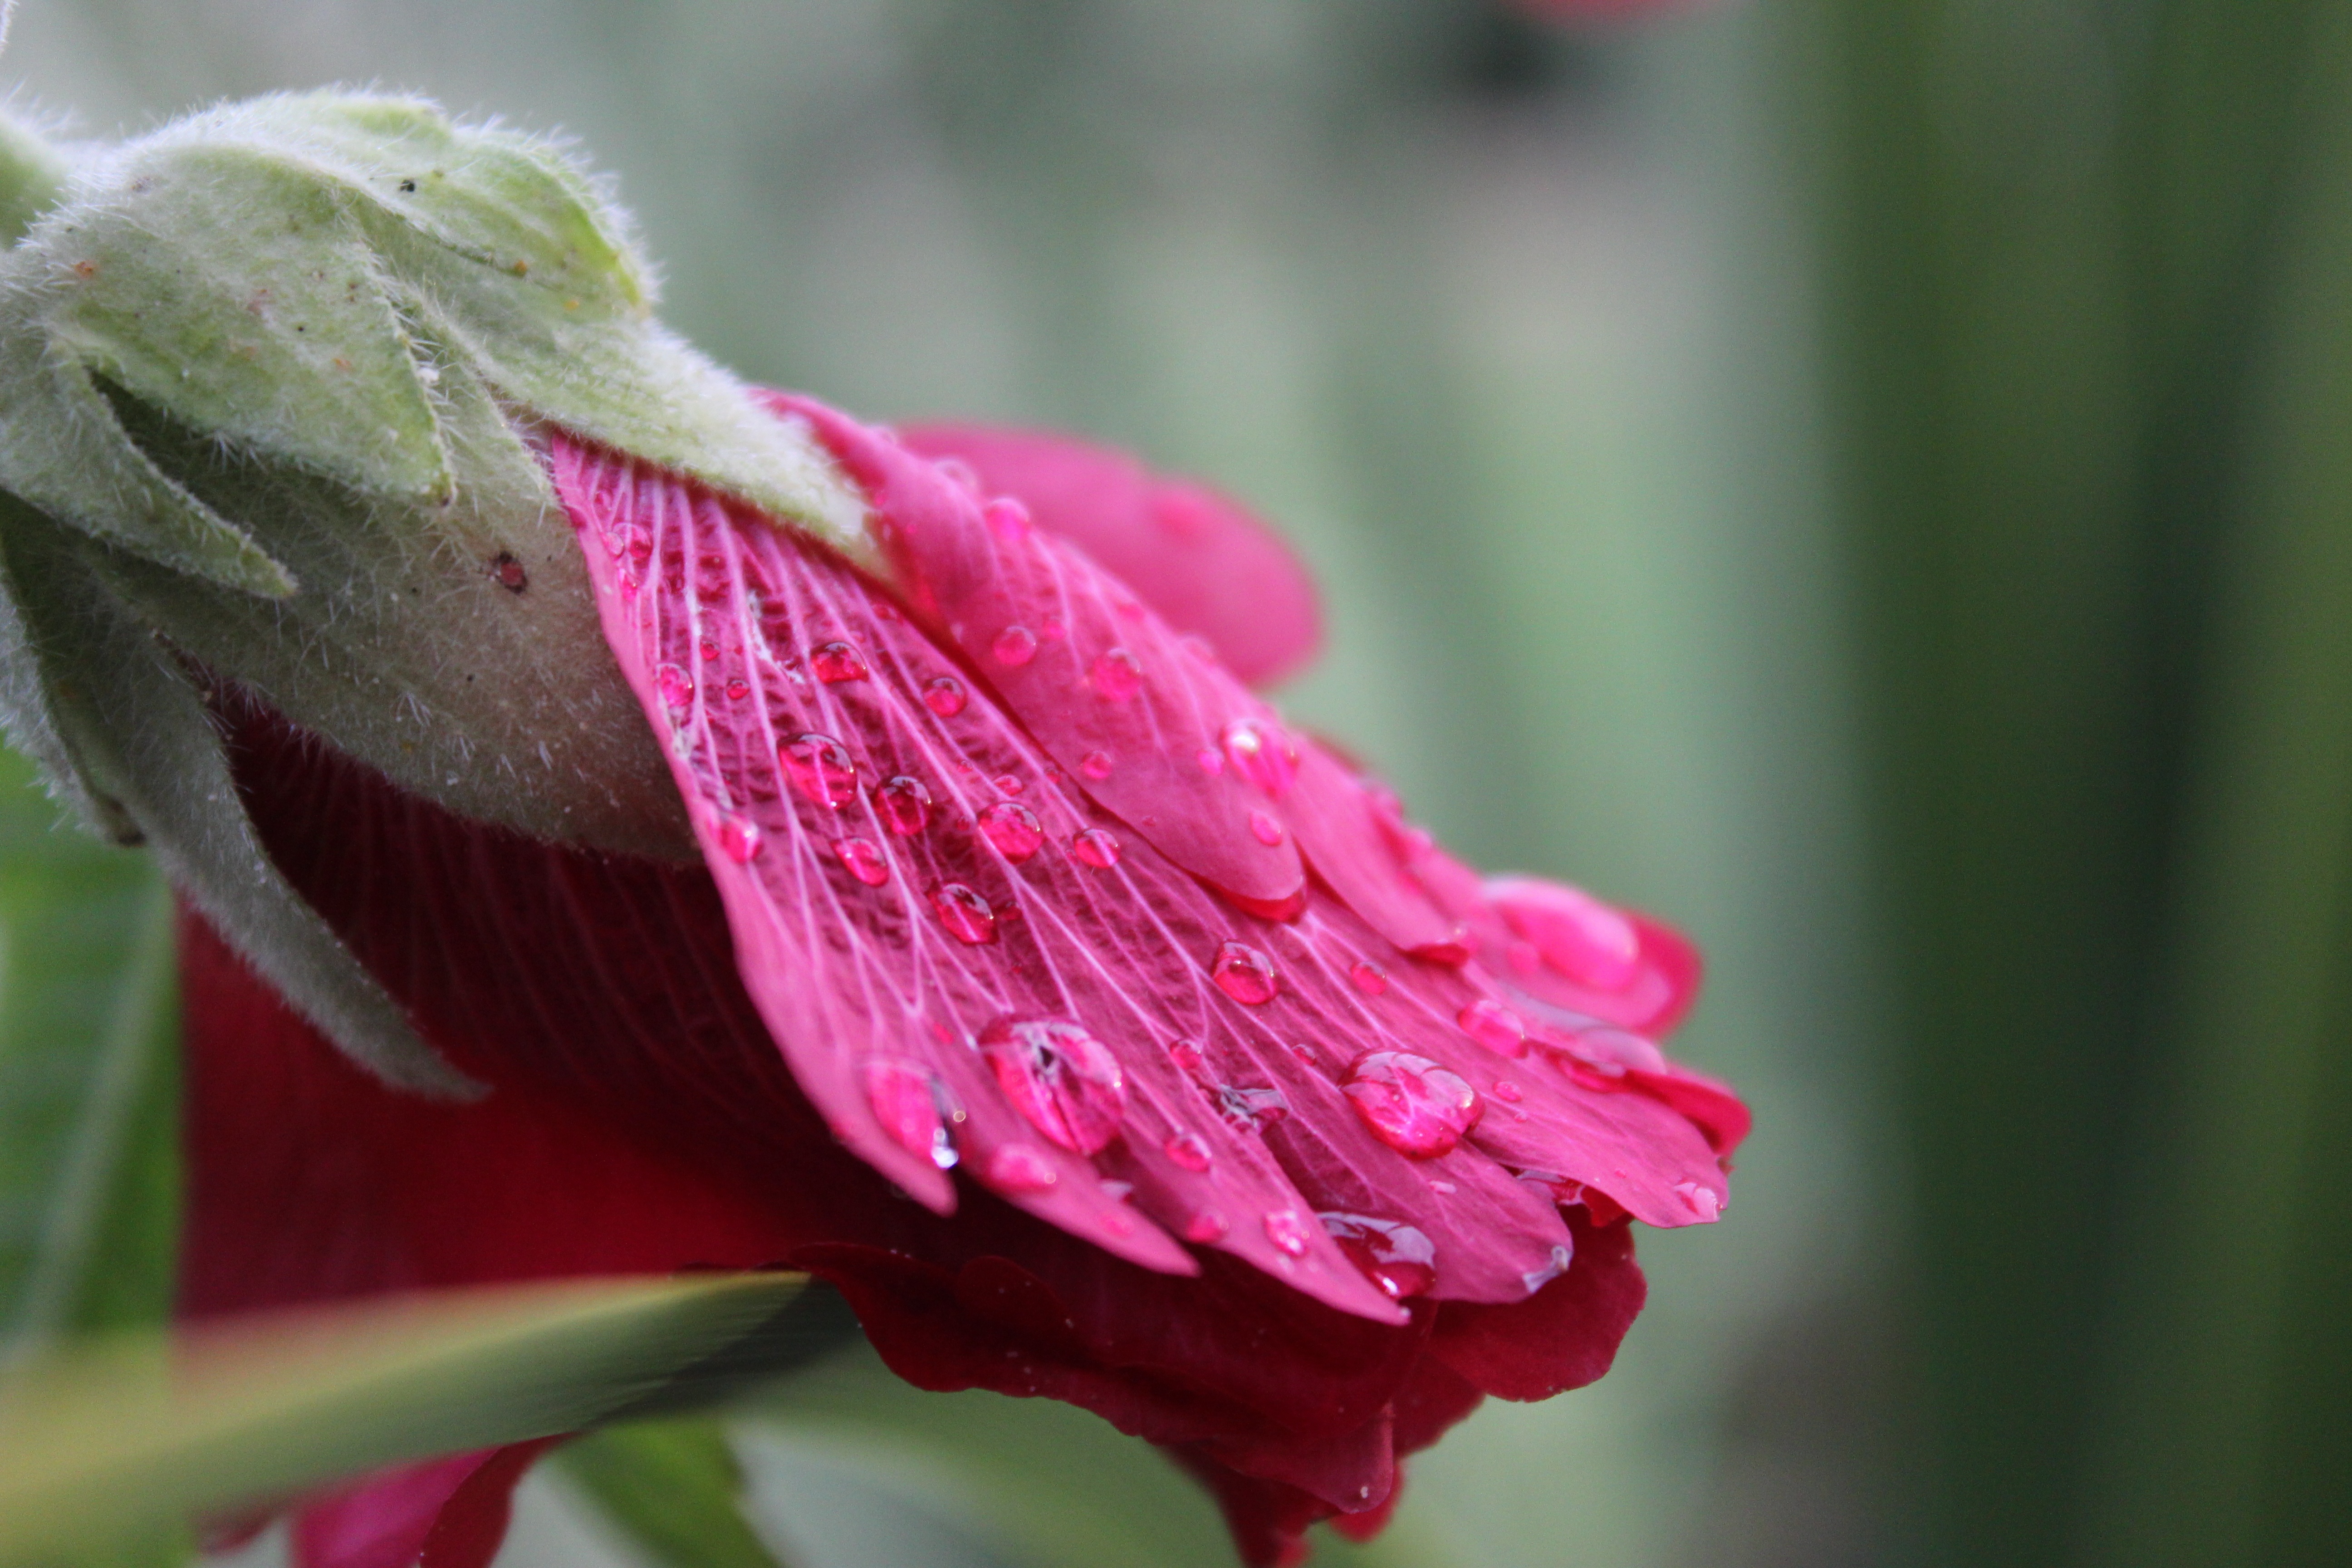
nature, blossom, plant, photography, leaf, flower, petal, bloom, botany, pink, close, flora, drip, wildflower, close up, bud, drop of water, lotus effect, morgentau, macro photography, flowering plant, plant stem, land plant